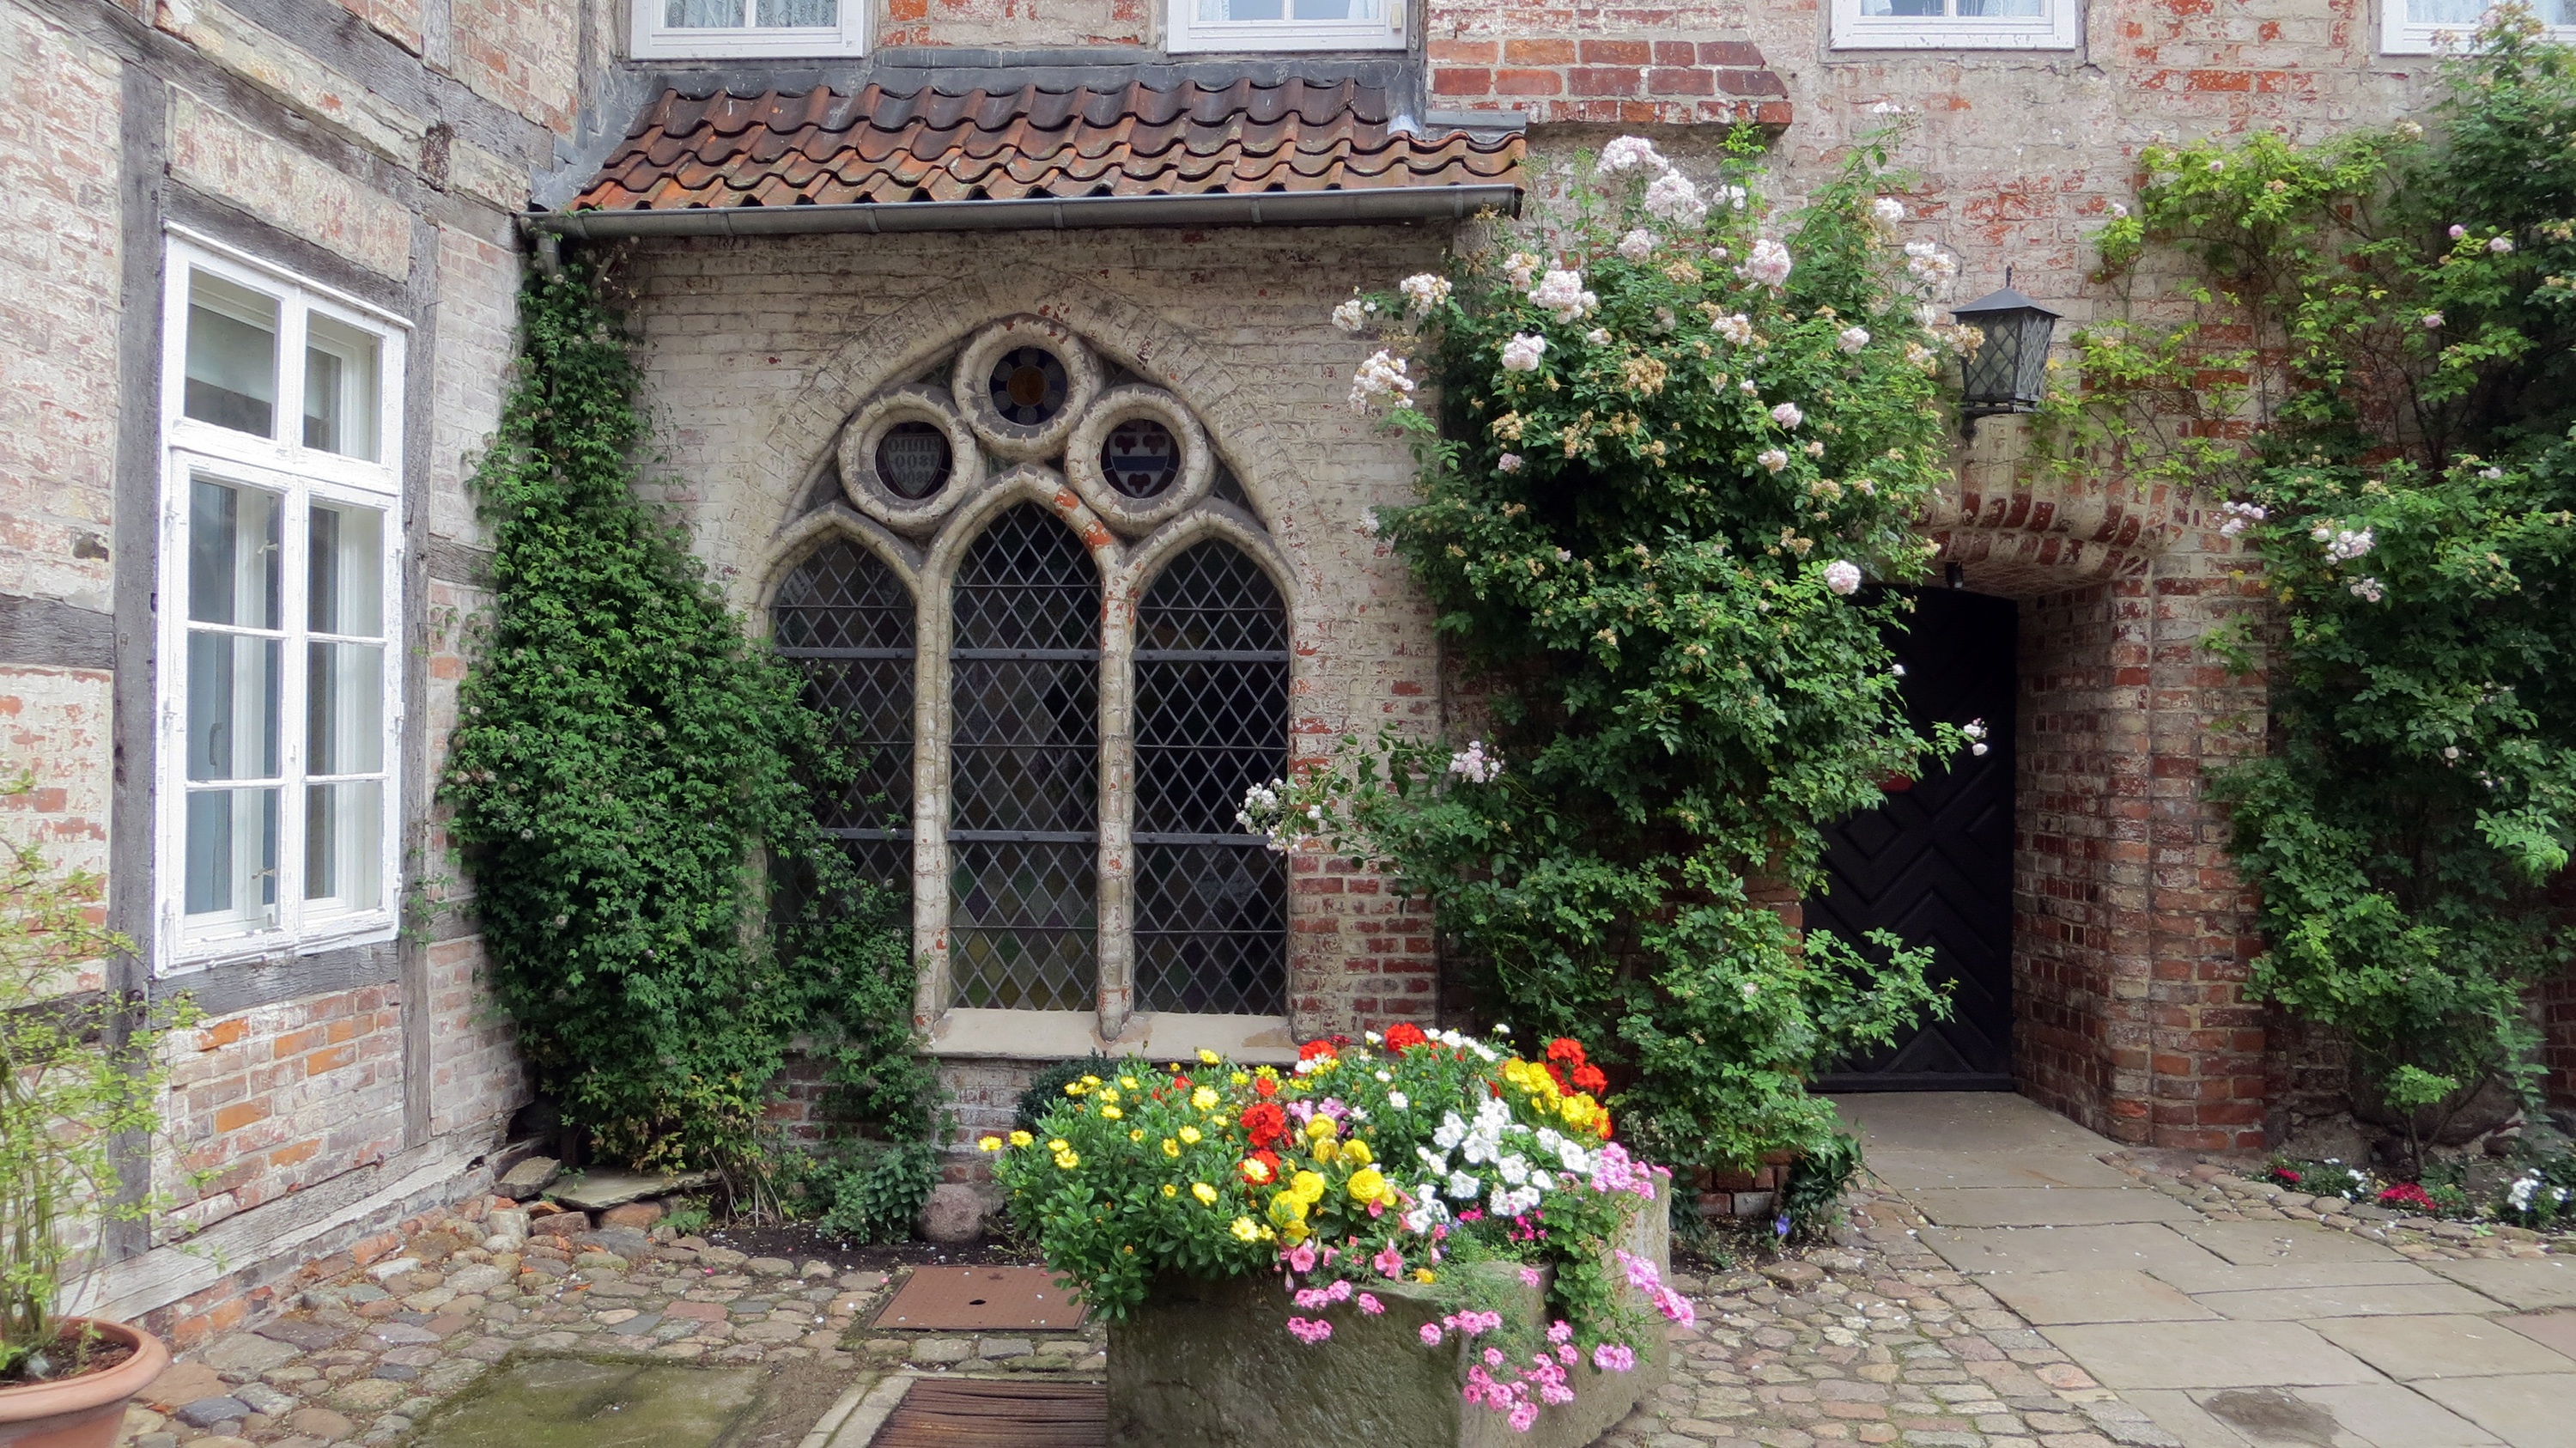
mansion, flower, home, cottage, facade, property, garden, lune, courtyard, estate, yard, historically, destination, hacienda, nuns, l neburg, floral courtyard